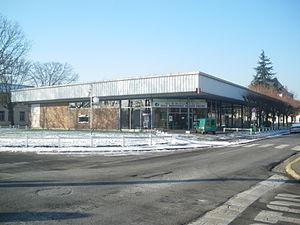
Salle municipale Gérard-Philipe de Sainte-Geneviève-des-Bois (Essonne).
Sainte-Geneviève-des-Bois est une commune française située à vingt-quatre kilomètres au sud de Paris dans le département de l’Essonne en région Île-de-France.